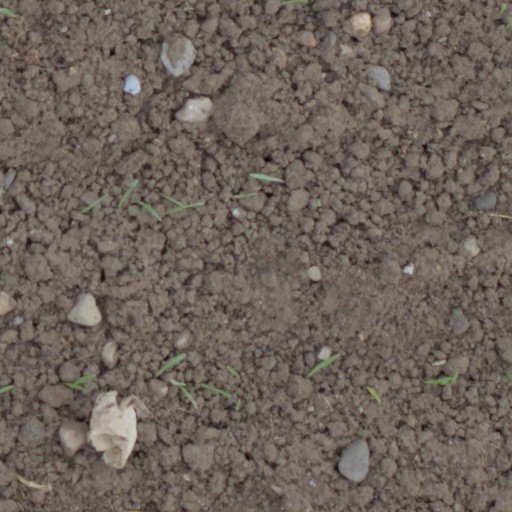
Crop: wheat